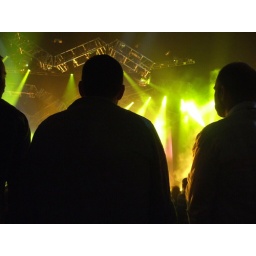
The bears were sitting in front of us - such cute guys!